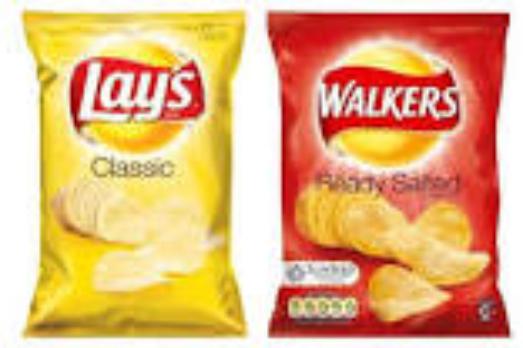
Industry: Food